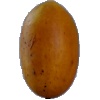
Label: Cucumber Ripe 2